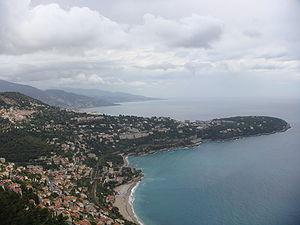
Le cap Martin vu depuis la principauté de Monaco.
Le cap Martin est le nom d’un cap du littoral de la Côte d’Azur situé sur le territoire de la commune de Roquebrune-Cap-Martin en France. On écrit Cap-Martin lorsque l’on désigne l'agglomération bâtie sur la presqu'île du cap.